List of Kristen Bell performances

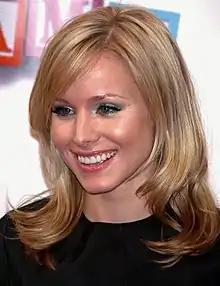
Bell at the 2008 Tribeca Film Festival

Kristen Bell is an American actress, comedian, and producer. She began her acting career starring in stage productions, making her Broadway debut as Becky Thatcher in the 2001 comedy musical "The Adventures of Tom Sawyer" and appearing in a Broadway revival of "The Crucible" the following year.